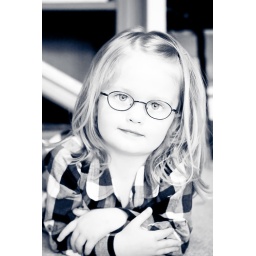
Daisy in black & white